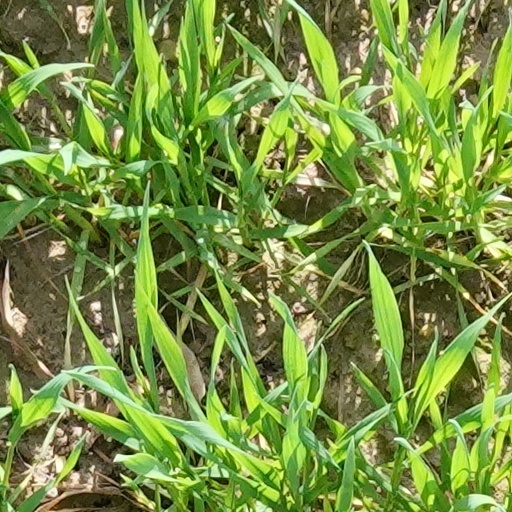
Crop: wheat